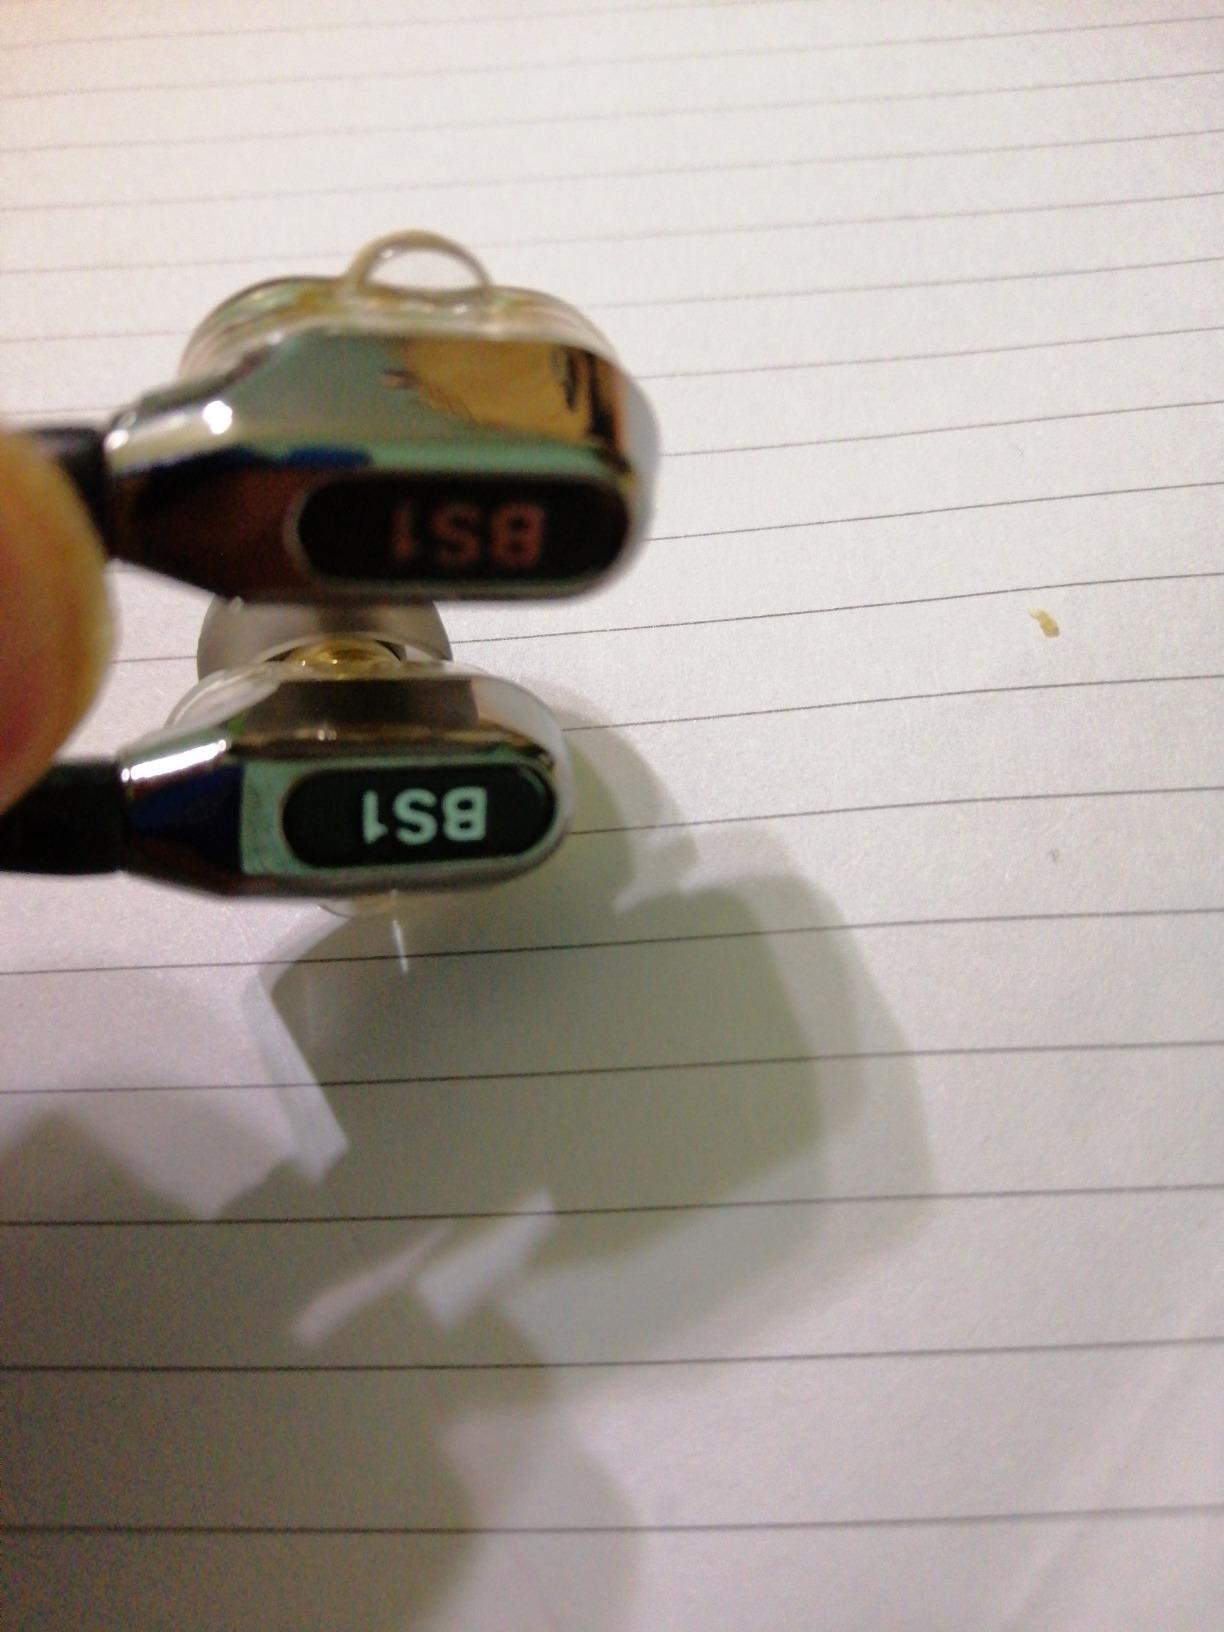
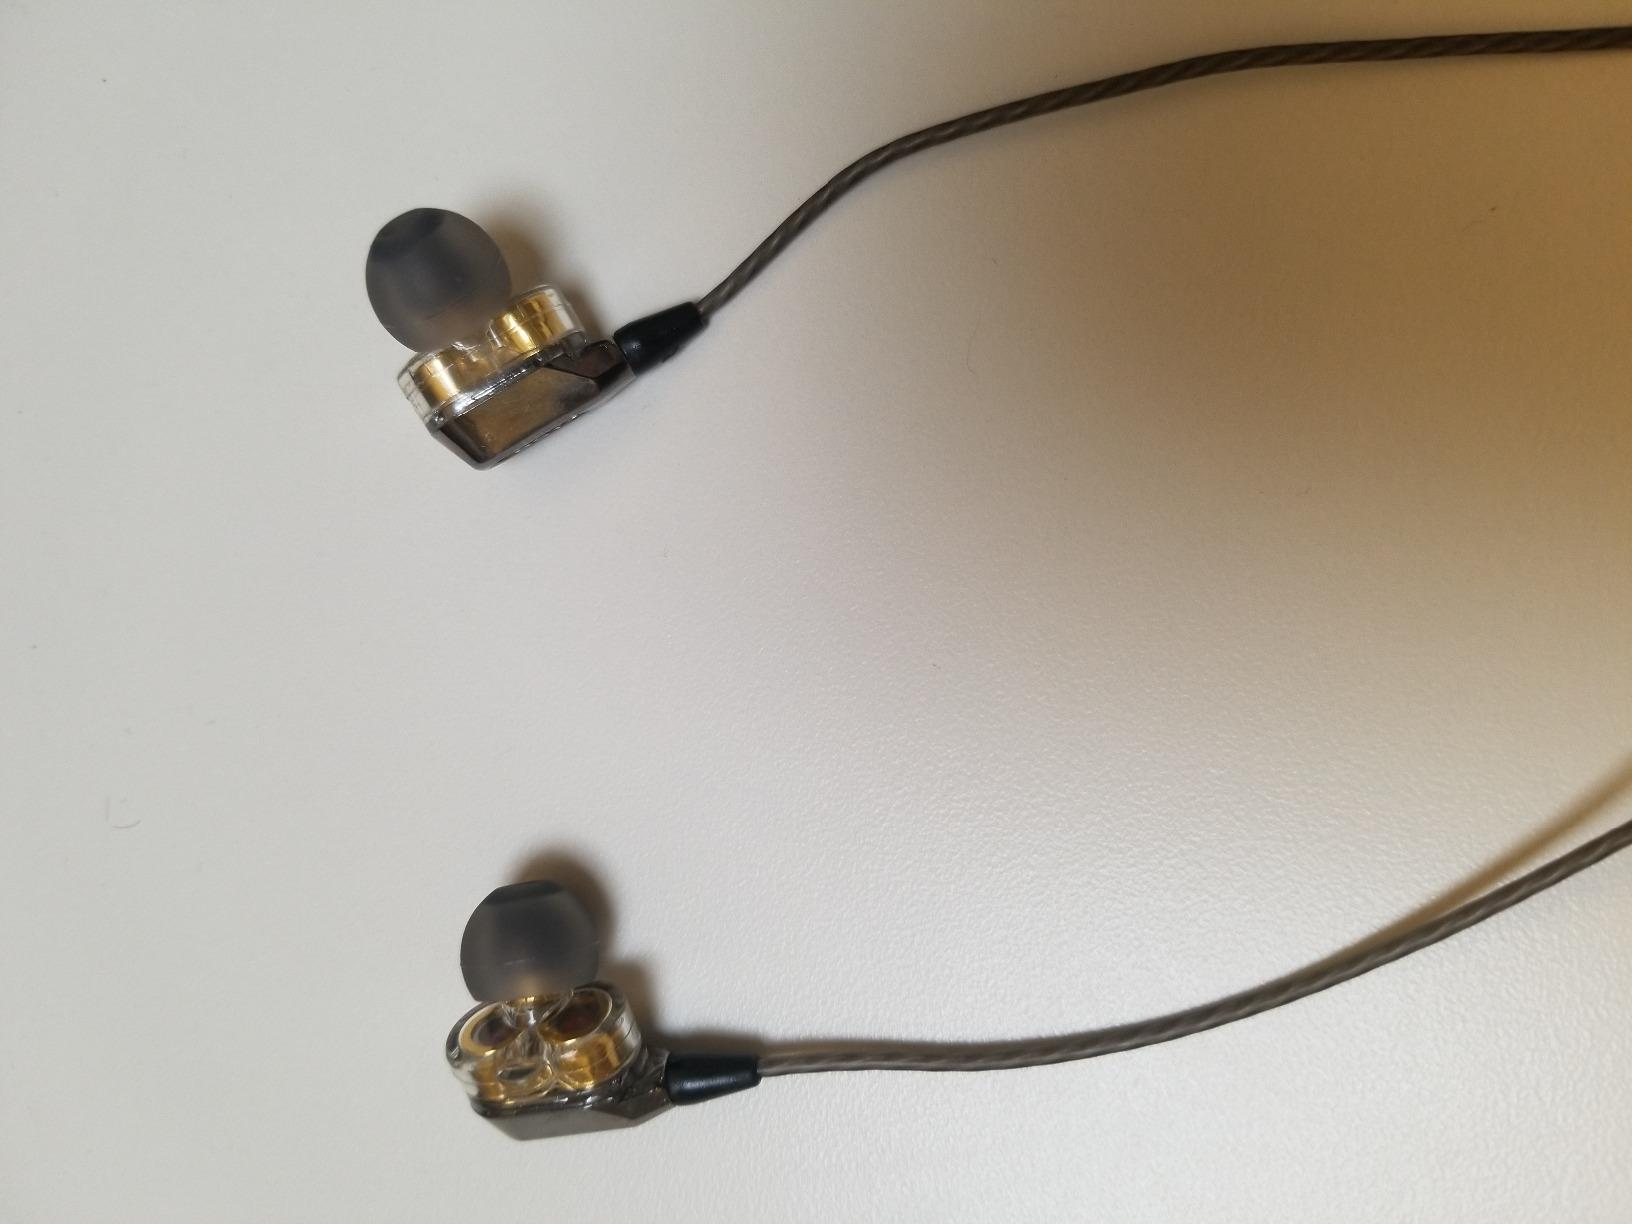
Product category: headphones
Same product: yes